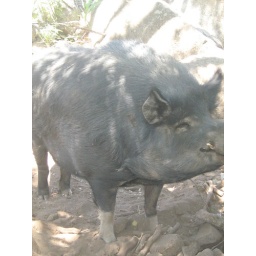
This pig was in the pig pen at green valley farm. HUGE HAH.